Julia Duffy

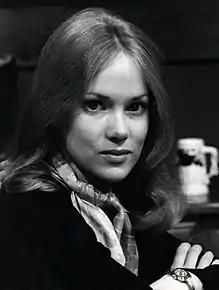
Duffy on "The Doctors" in 1975

From 1983 to 1990, she played Stephanie Vanderkellen in the TV series "Newhart". The role garnered her critical acclaim, including seven Primetime Emmy Award nominations, three Viewers for Quality Television awards, and a Golden Globe Award nomination for Best Supporting Actress – Series, Miniseries or Television Film.